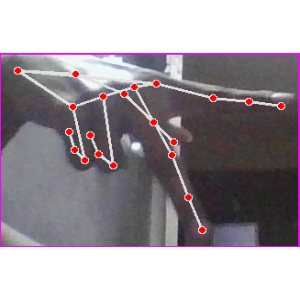
अक्षर: प